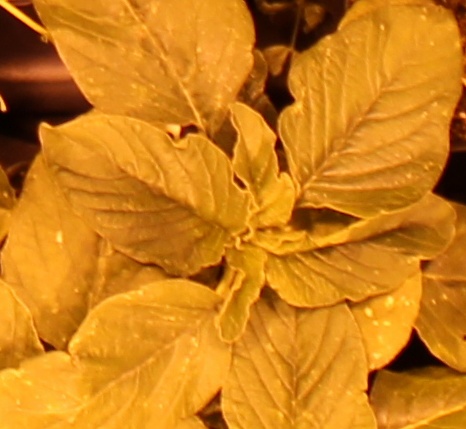
Label: Redroot Pigweed